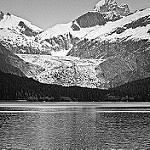
Label: B & W